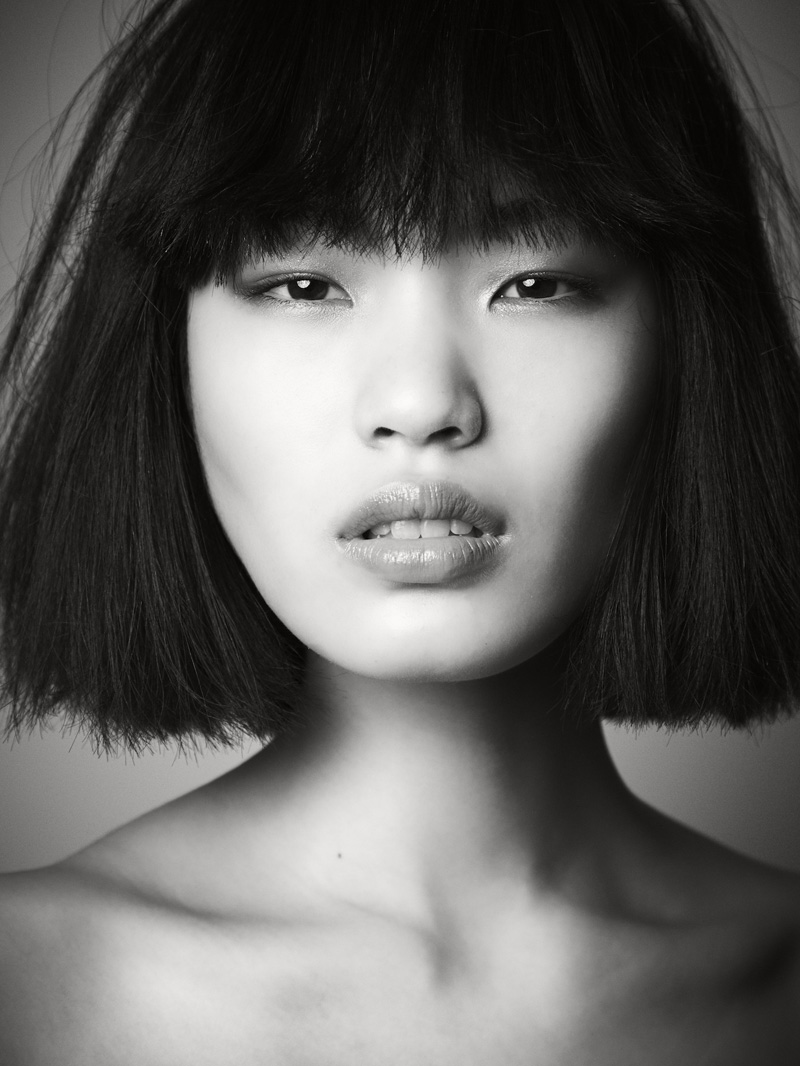
Gender: women